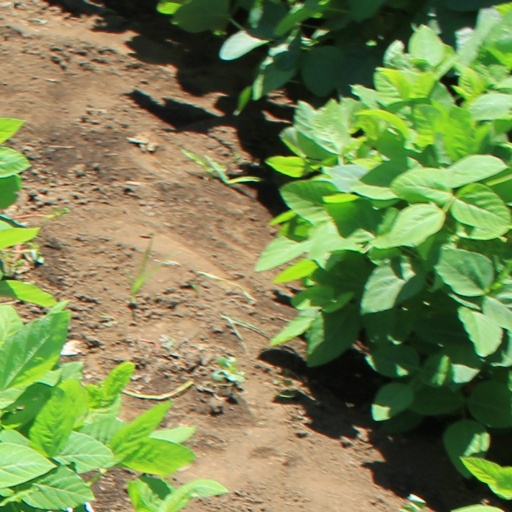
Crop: soybean